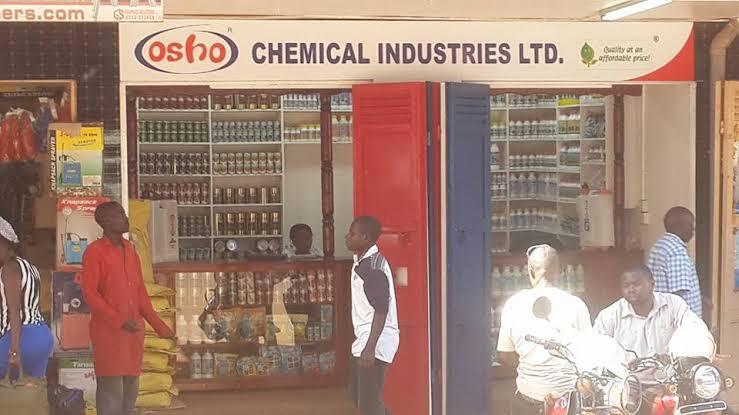
Jopo la watu waliopo katika eneo la nje mfano wa duka, lililochapishwa maneno yasomekayo "Osho kiwanda cha kemikali, ikiashiria kuwa ni duka linalotumika kwa ajili ya kuuza pembejeo za kilimo ama dawa zinazotumika kutibu mifugo.